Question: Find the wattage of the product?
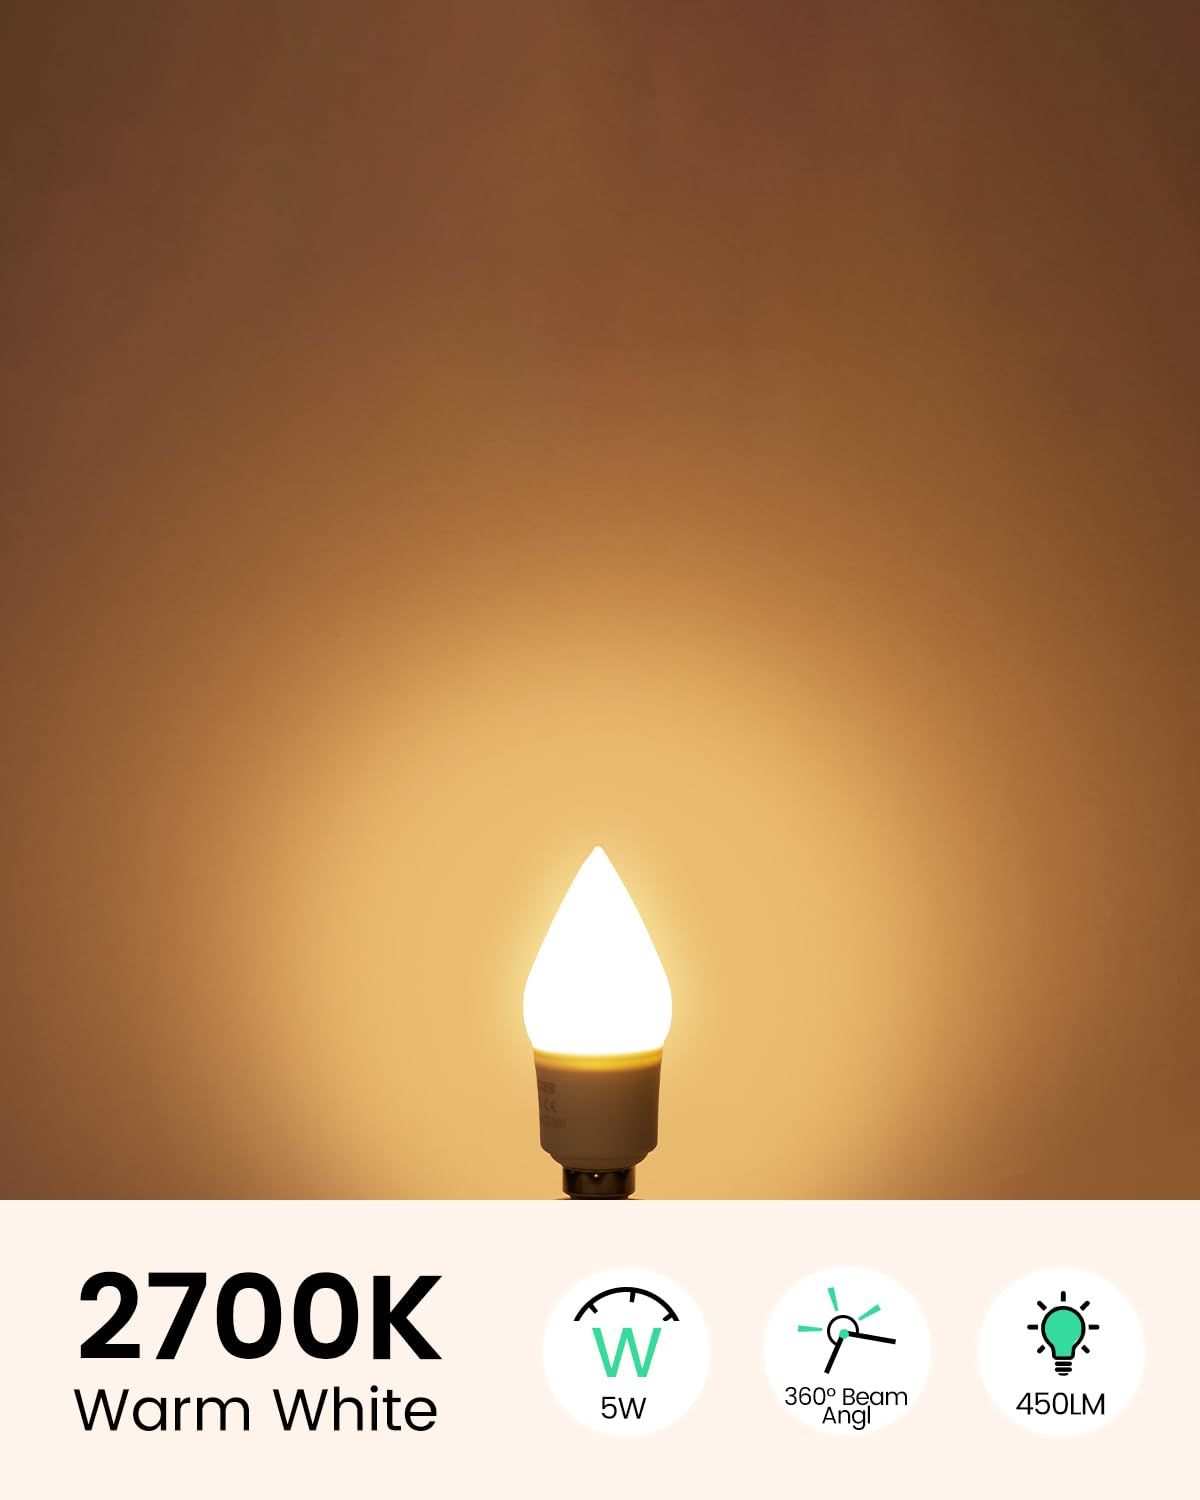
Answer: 5.0 watt